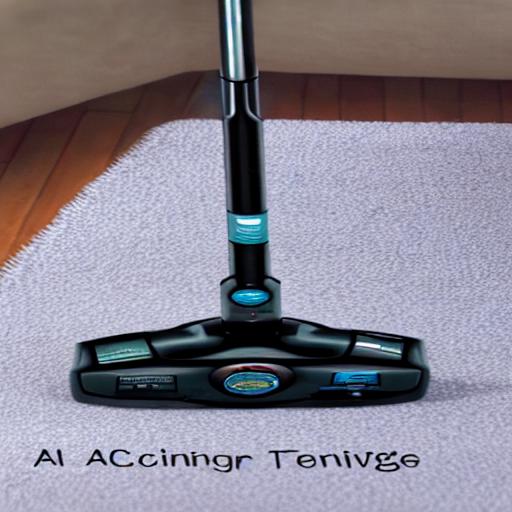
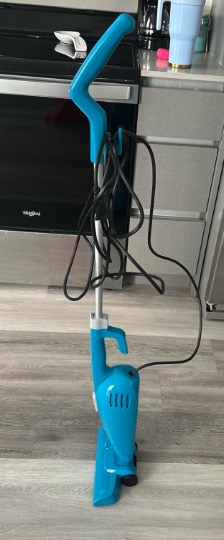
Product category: items_vacuum
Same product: no